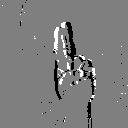
ASL letter: u